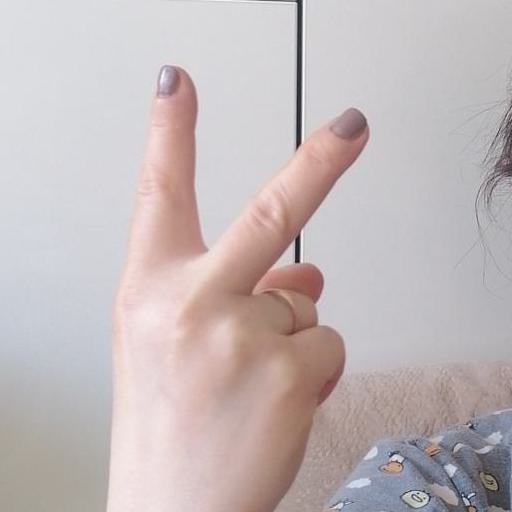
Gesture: peace_inverted